Ingebrigt Vik

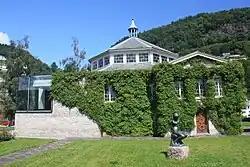
Ingebrigt Vik Museum in Øystese

Ingebrigt Vik (5 March 1867 – 22 March 1927) was a Norwegian sculptor. Vik is regarded as having been one of Norway's greatest sculptors from the first part of the 20th century.